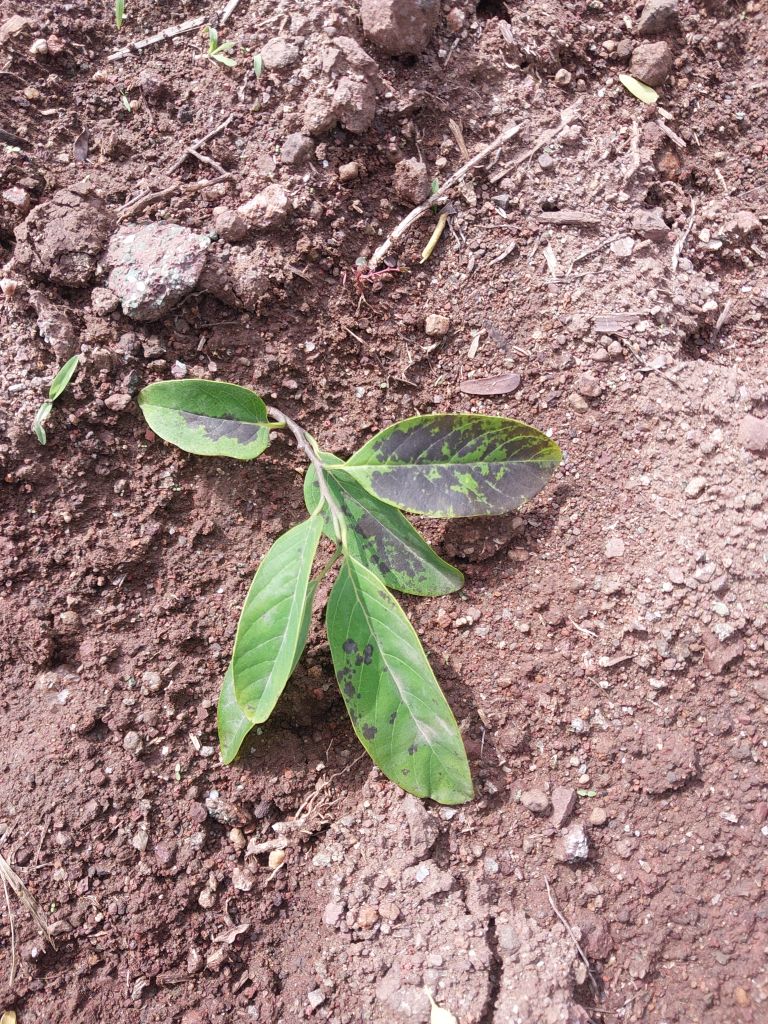
Disease label: Leaf spot on Leaves